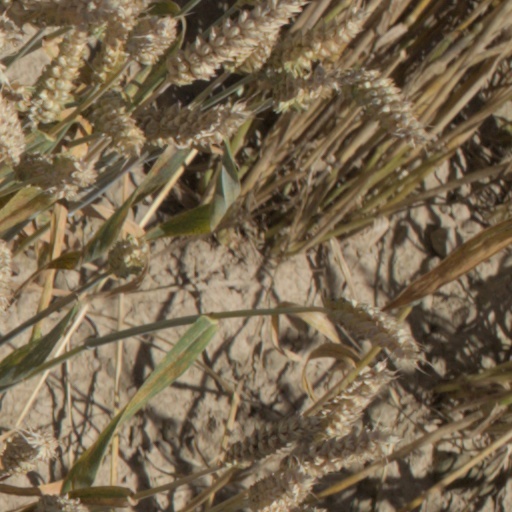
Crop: wheat